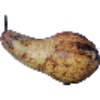
Label: pear_abate